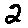
Label: 2